Weston, Sabah

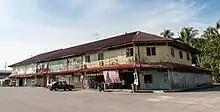
Shophouses in Weston.

Weston was one of the ports used by the Japanese Army in the invasion of North Borneo. From Weston, the Japanese troops first moved towards Beaufort and from there, transported part of their troops by railway to Jesselton, which was occupied by the Japanese from 6 January 1941. Weston was also one of the starting points for the liberation of North Borneo for the Australian 9th Division. On 19 June 1945, Weston was captured by Allied troops.